Where's Poppa?

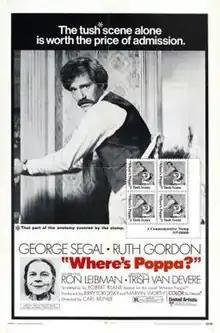
Theatrical release poster

Where's Poppa? is a 1970 American black comedy film based on the 1970 novel by Robert Klane and starring George Segal, Ruth Gordon, Ron Leibman, and Trish Van Devere. The plot revolves around the troubled relationship between a lawyer (Segal) and his senile mother (Gordon), who keeps interfering with his love life. The film was directed by Carl Reiner, whose son Rob Reiner had a role in an early performance. Others in the cast include Paul Sorvino (in his film debut), Rae Allen, Vincent Gardenia and Garrett Morris. The film was re-released in 1975, under the title Going Ape, and maintains a cult following.